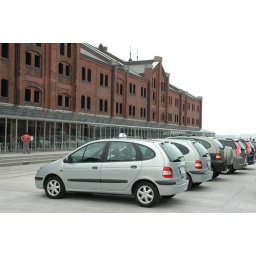
Scenery of event of French car &amp;quot;French French 2008&amp;quot; held in Yokohama red brick warehouse on June 28.